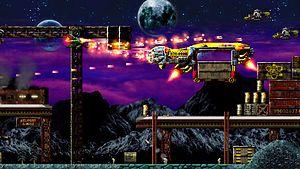
Jets'n'Guns est un shoot them up horizontal développé en 2004 pour le système d'exploitation Microsoft Windows et édité par RakeInGrass Software.